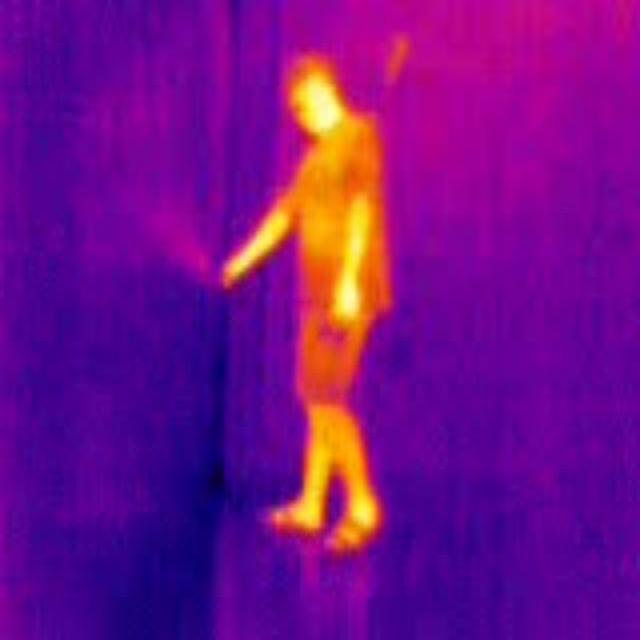
Detected objects:
label: person